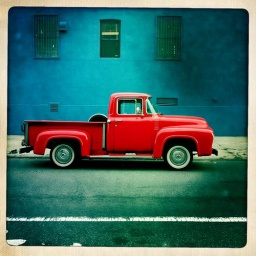
Pretty red truck in Williamsburg, Brooklyn.